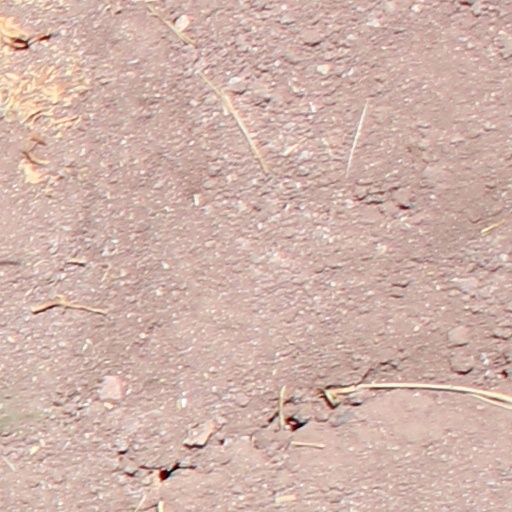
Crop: wheat